History of women in the United States

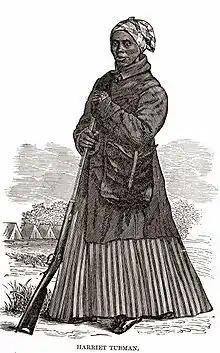
Harriet Tubman.

The style and format of the "Declaration of Sentiments and Resolutions" was that of the "Declaration of Independence;" for example the "Declaration of Sentiments and Resolutions" stated, "We hold these truths to be self evident, that all men and women are created equal and endowed by their creator with certain inalienable rights." The Declaration further stated, "The history of mankind is a history of repeated injuries and usurpations on the part of man towards woman."